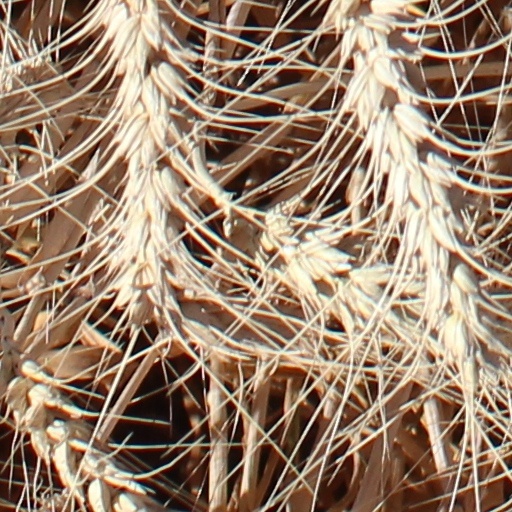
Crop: wheat